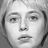
Emotion: neutral